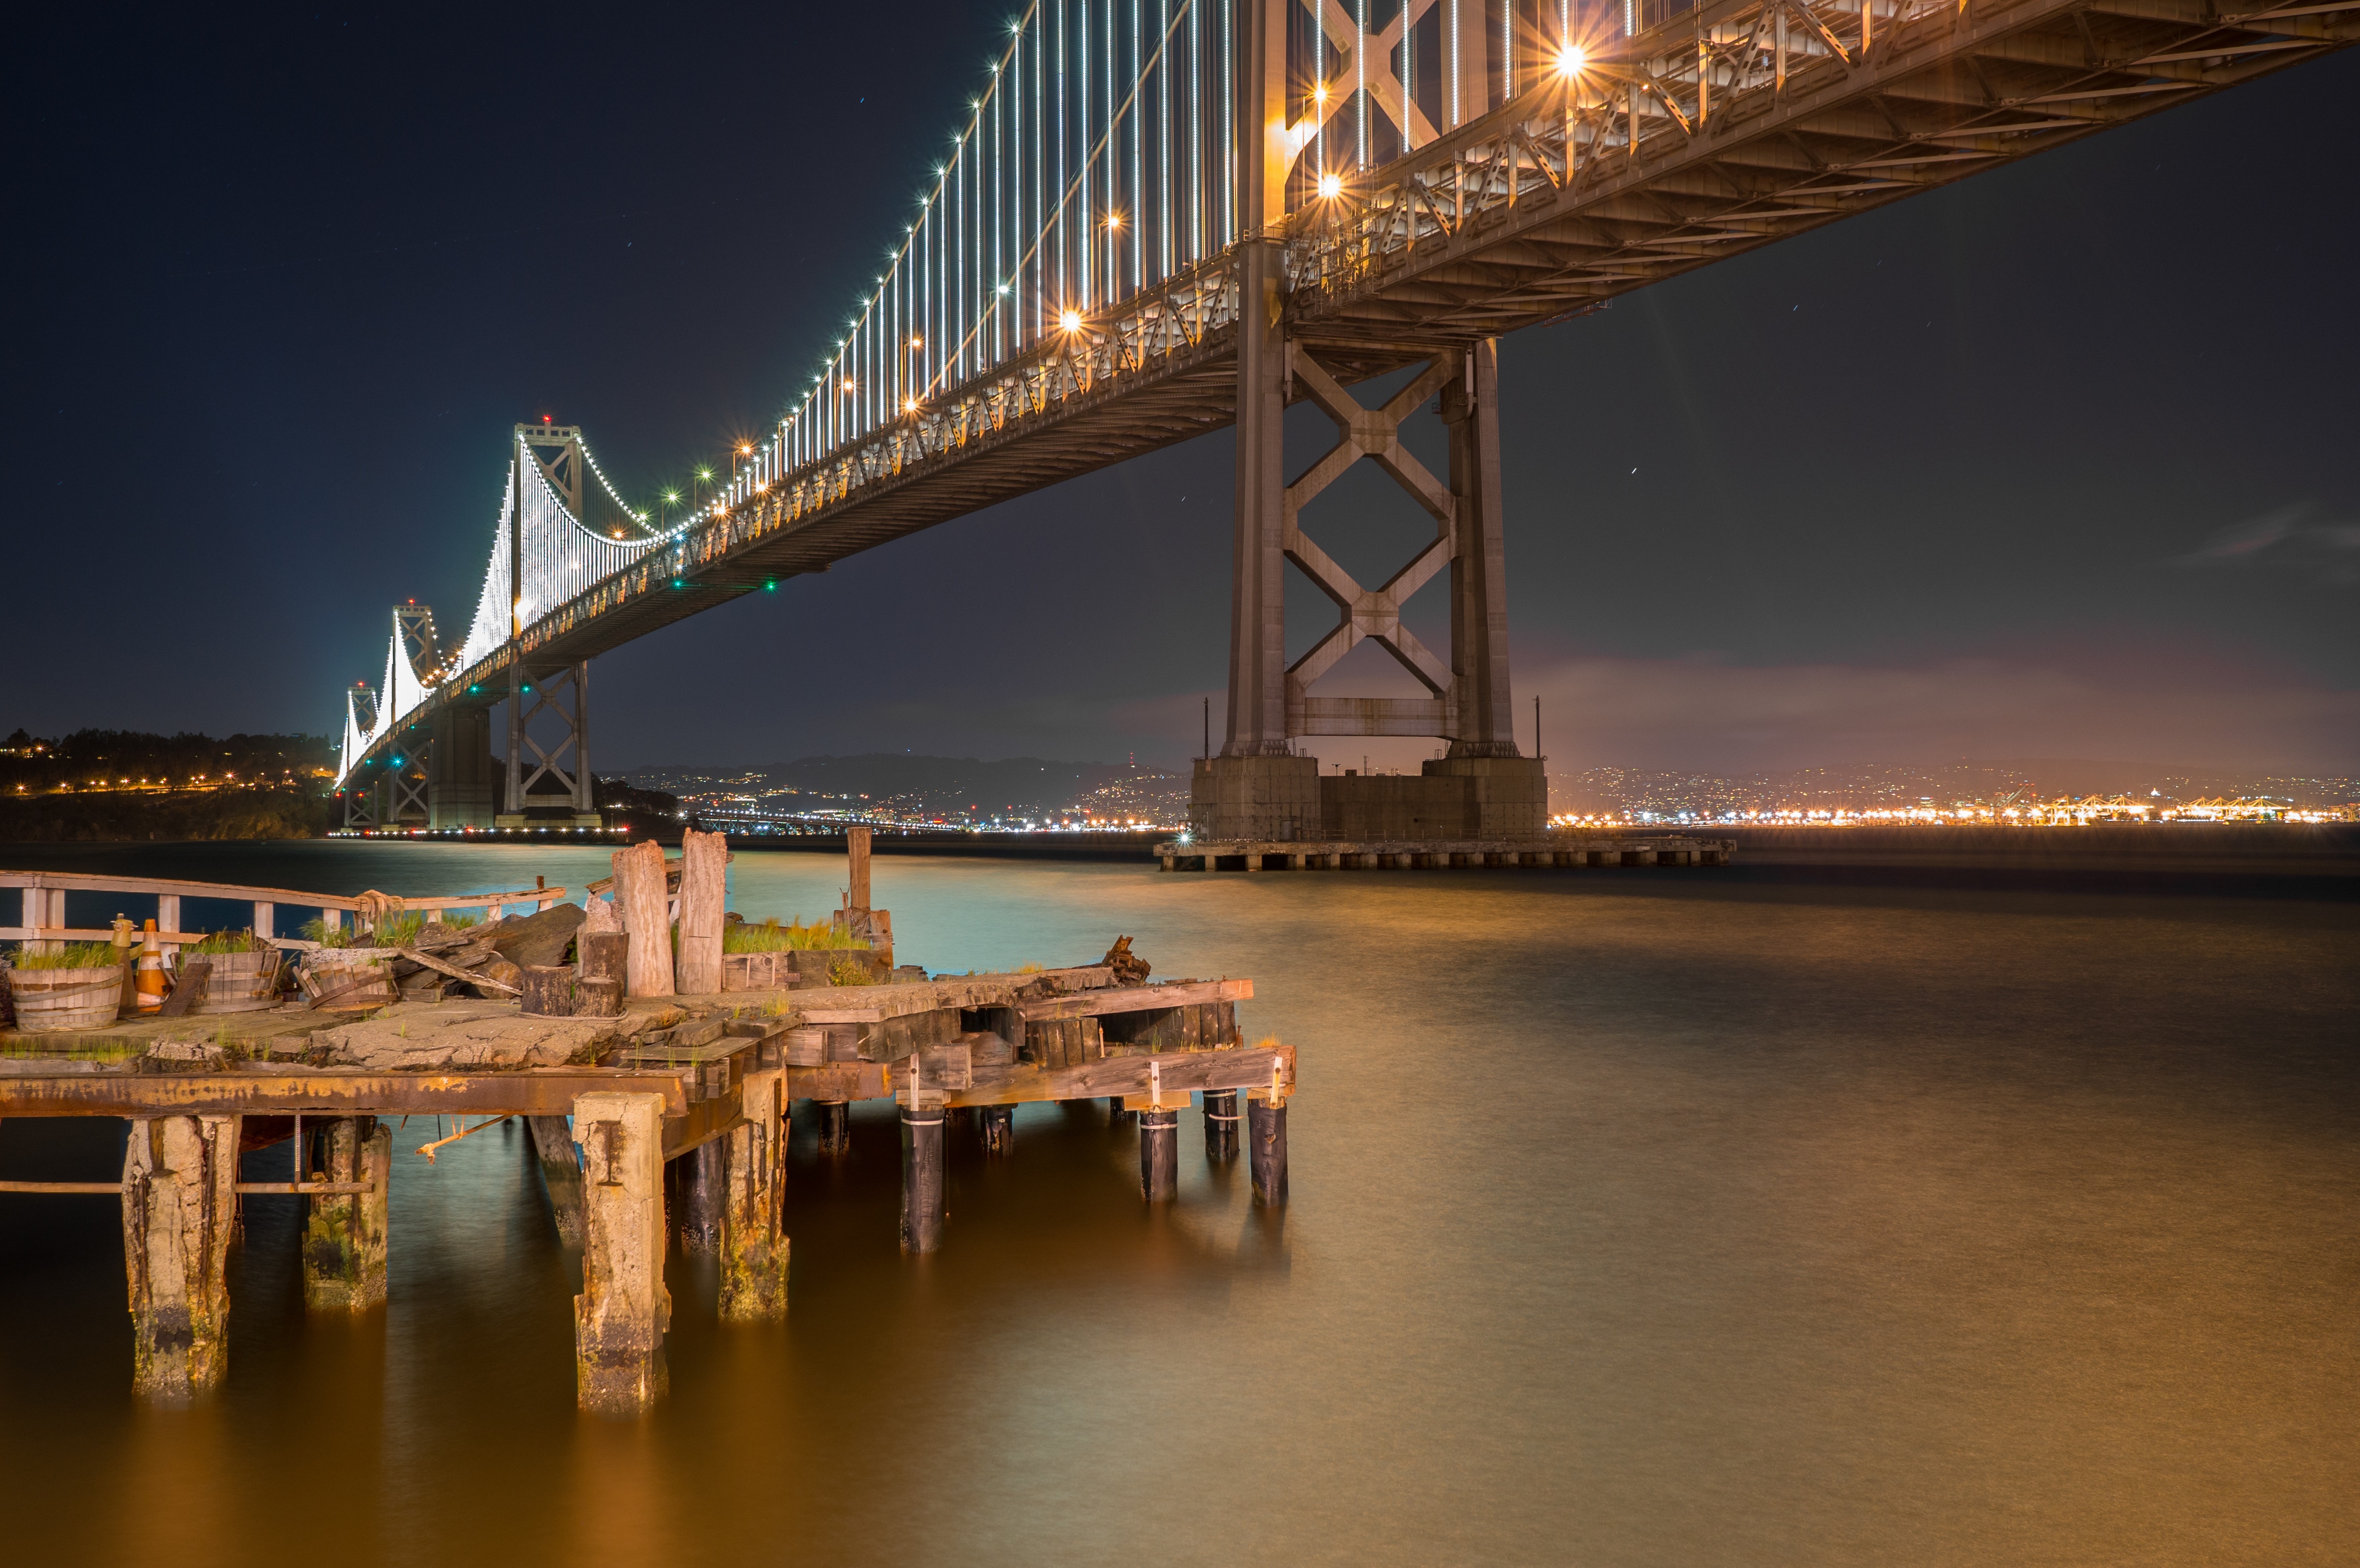
sea, bridge, night, pier, cityscape, dusk, evening, reflection, landmark, cable stayed bridge, nonbuilding structure